Kissed

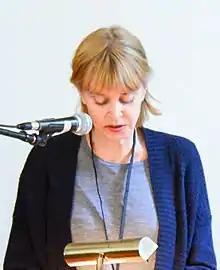
"We So Seldom Look on Love", a 1992 short story about a necrophile written by Barbara Gowdy ("pictured") was Lynne Stopkewich's main inspiration for "Kissed"

Originally, director Lynne Stopkewich had no particular interest in death or necrophilia. However, an interview by Karen Greenlee, a young California woman caught in a necrophile act with a male cadaver in the late 1970s, got her attention. Another reason that attracted her to the theme was the reading of "We So Seldom Look on Love", a 1992 short story written by Barbara Gowdy, that she read in "The Girl Wants to", a collection of female erotica edited by Lynn Crosbie, while working on another film script in February 1994. The short story, itself inspired by the Greenlee's case, impacted Stopkewich because of its originality and non-judgmental tone, and it impressed her so much that it began to negatively affect her writing process.